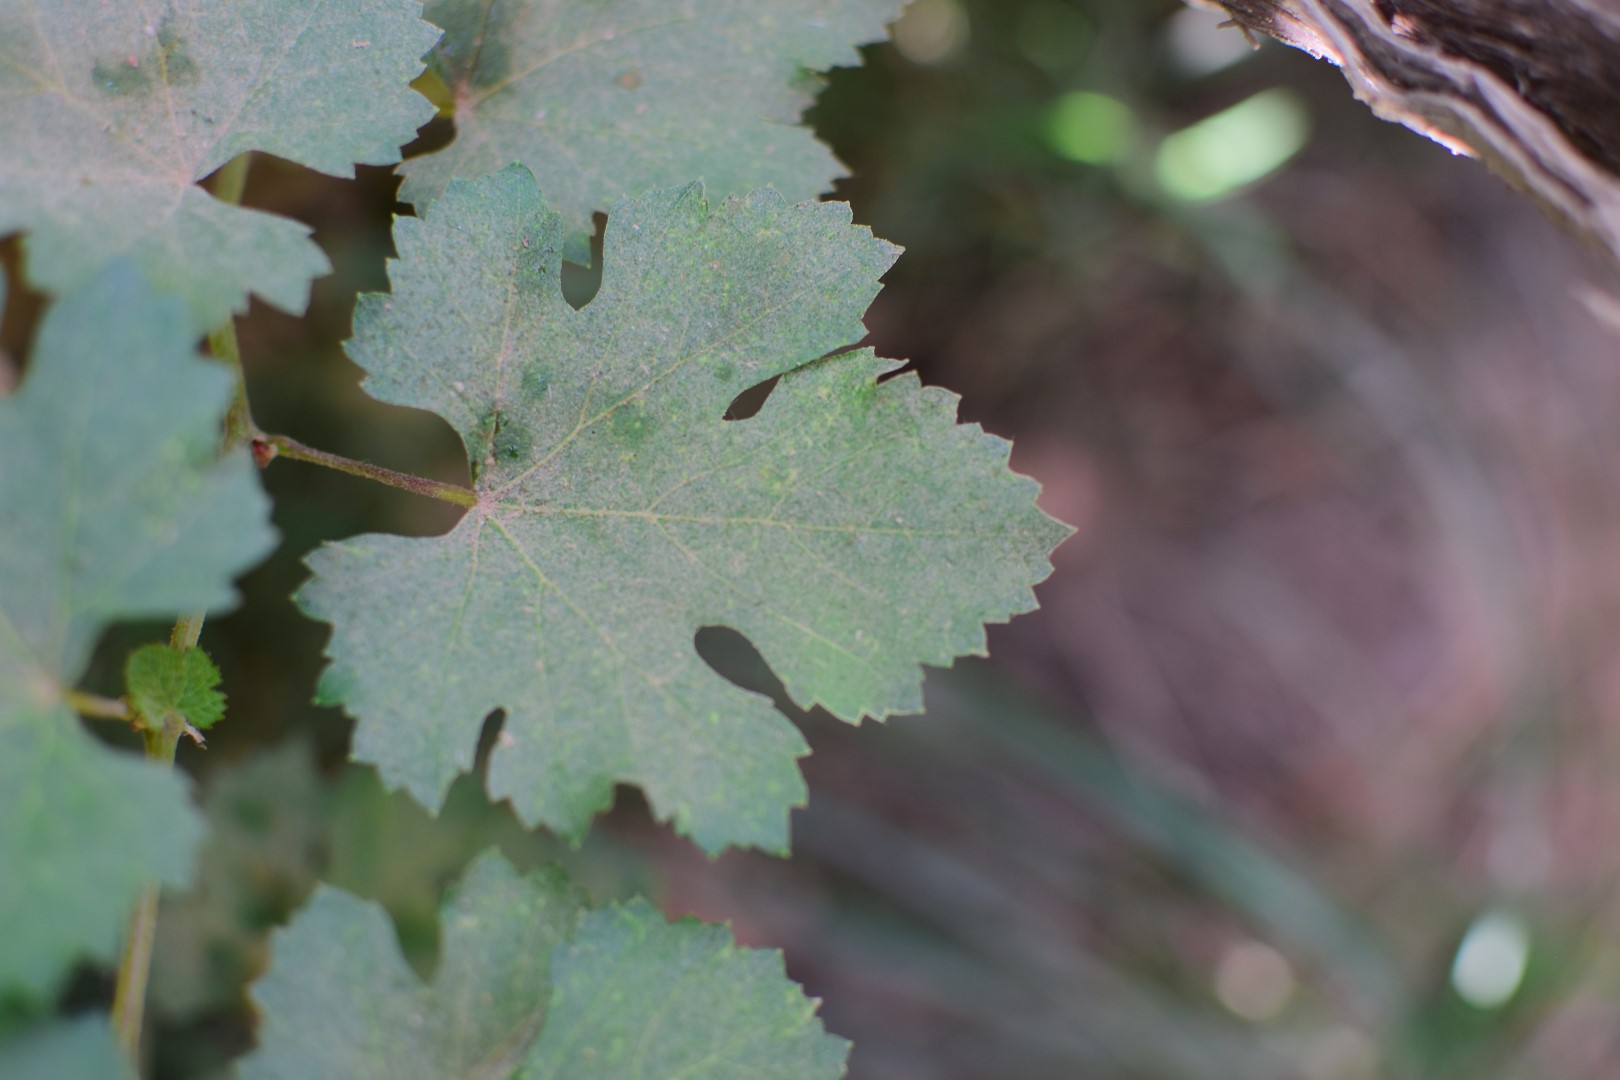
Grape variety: Frinsi